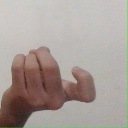
अक्षर: ज